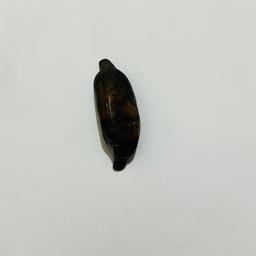
Ripeness: Overripe